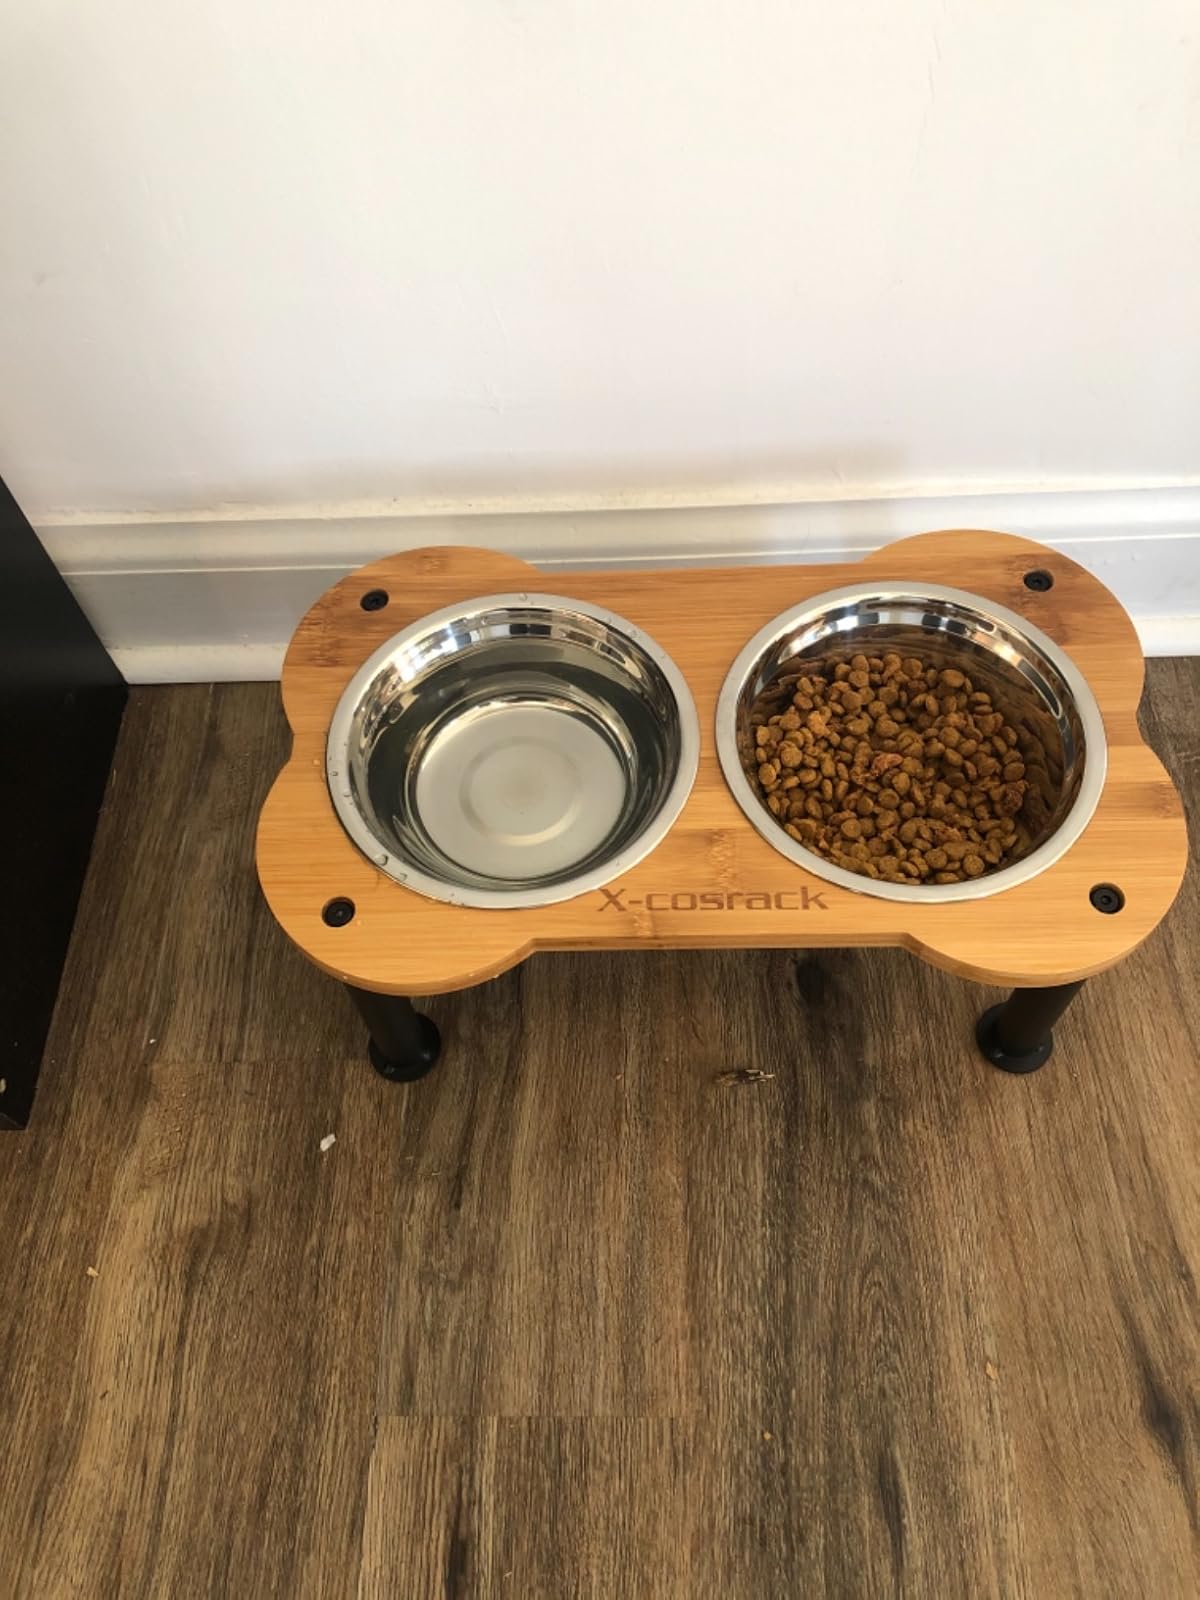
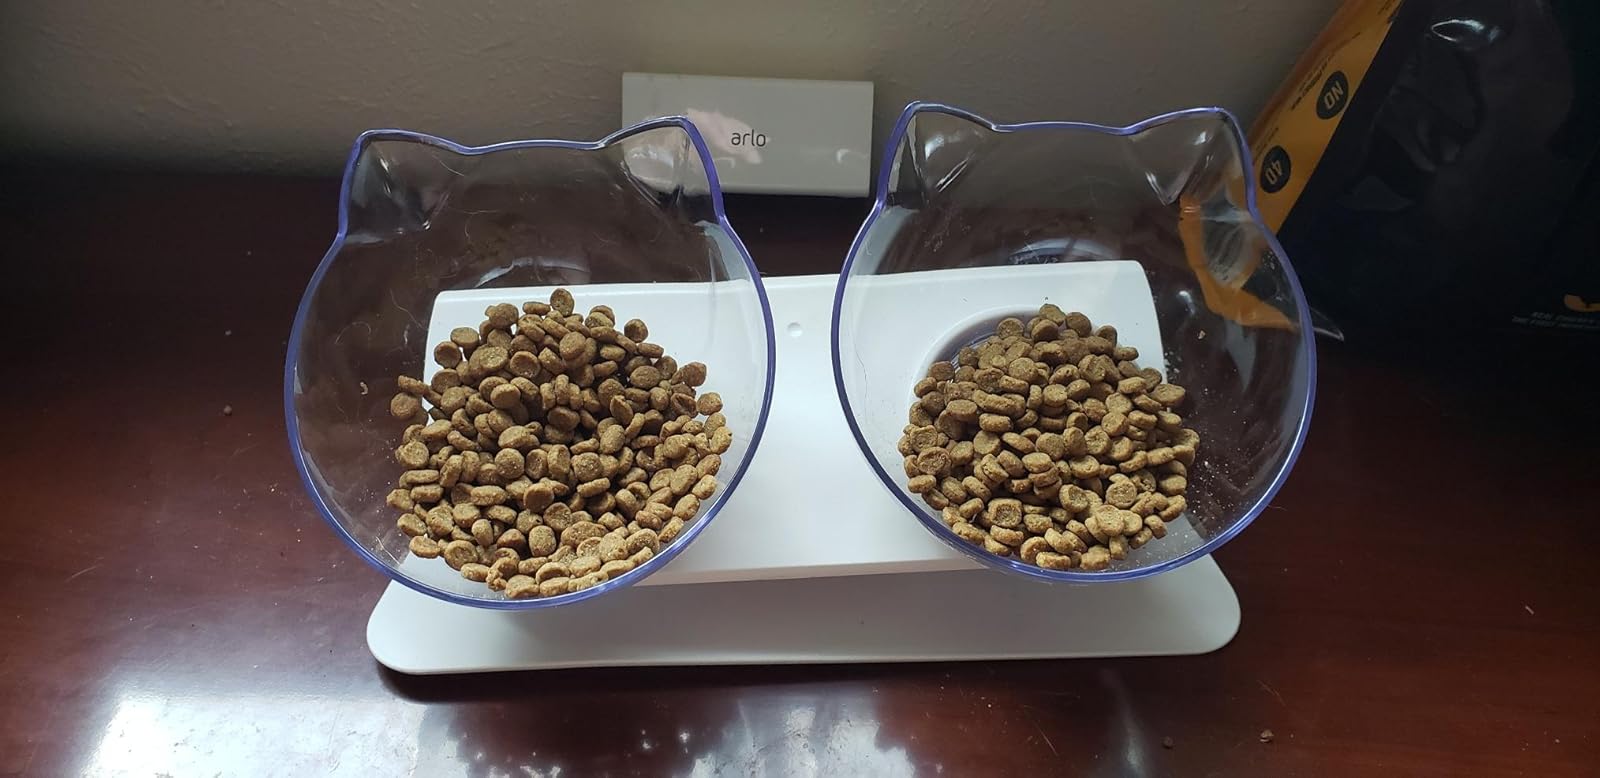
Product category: items_bowl
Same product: no